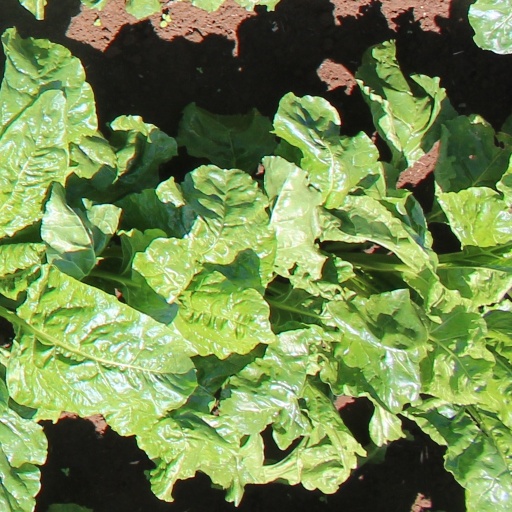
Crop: sugar beet